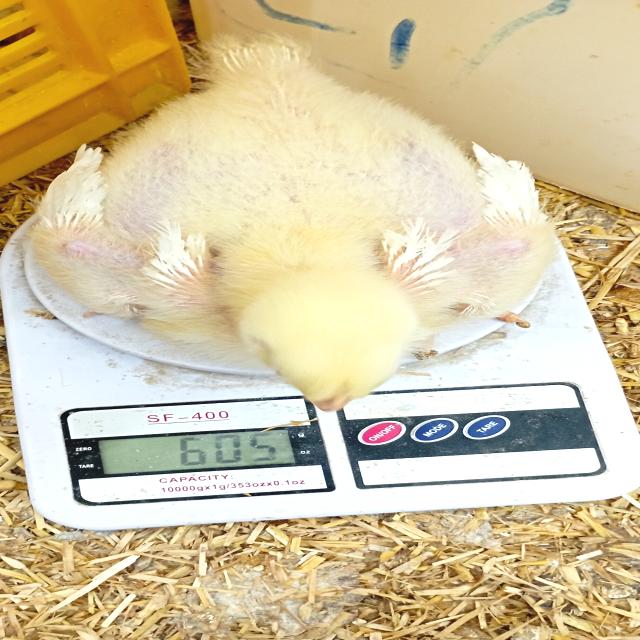
Weight: 601 g